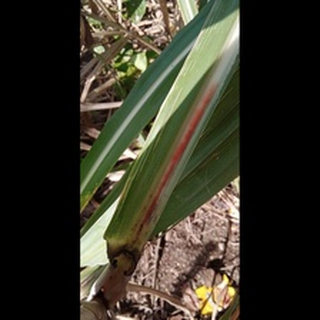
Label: sugarcane_red_rot